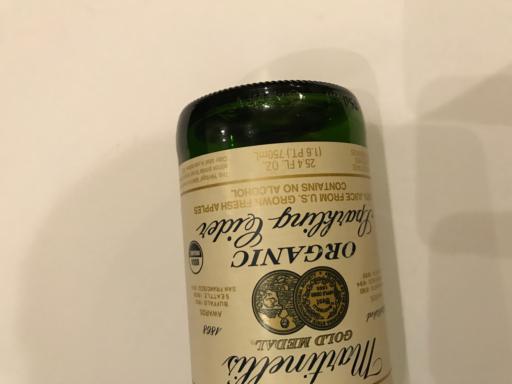
Waste category: glass